Main Street District, Dallas

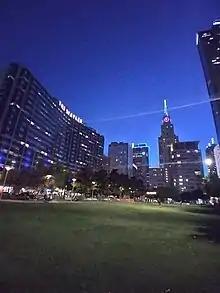
The Statler and the Mercantile at night.

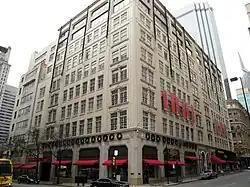
The flagship Neiman Marcus at Main and Ervay

The district is zoned to schools in the Dallas Independent School District.